Zamora, Michoacán

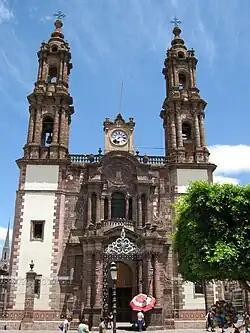
Cathedral of Zamora from the Spanish Colonial Era in the historic district, Plaza de Armas.

Evidence shows the area was first settled around 1500 BC. During the Pre-Columbian Period there were several waves of migrations into the area by surrounding tribes: Pirinda, Nahua, Huetamo, Colima, and Purépecha. Zamora sits in the Tziróndaro Valley which means "swamp place" in the Purépecha language.